Captain Fracasse (1940 film)

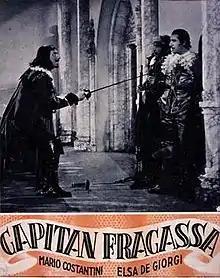

Captain Fracasse is a 1940 Italian historical adventure film directed by Duilio Coletti and starring Elsa De Giorgi, Giorgio Costantini and Osvaldo Valenti. It was made at the Cinecittà studios in Rome. The film is based on the 1863 novel of the same name by Théophile Gautier. Another adaptation "Captain Fracasse" was made three years later as a co-production between France and Italy.